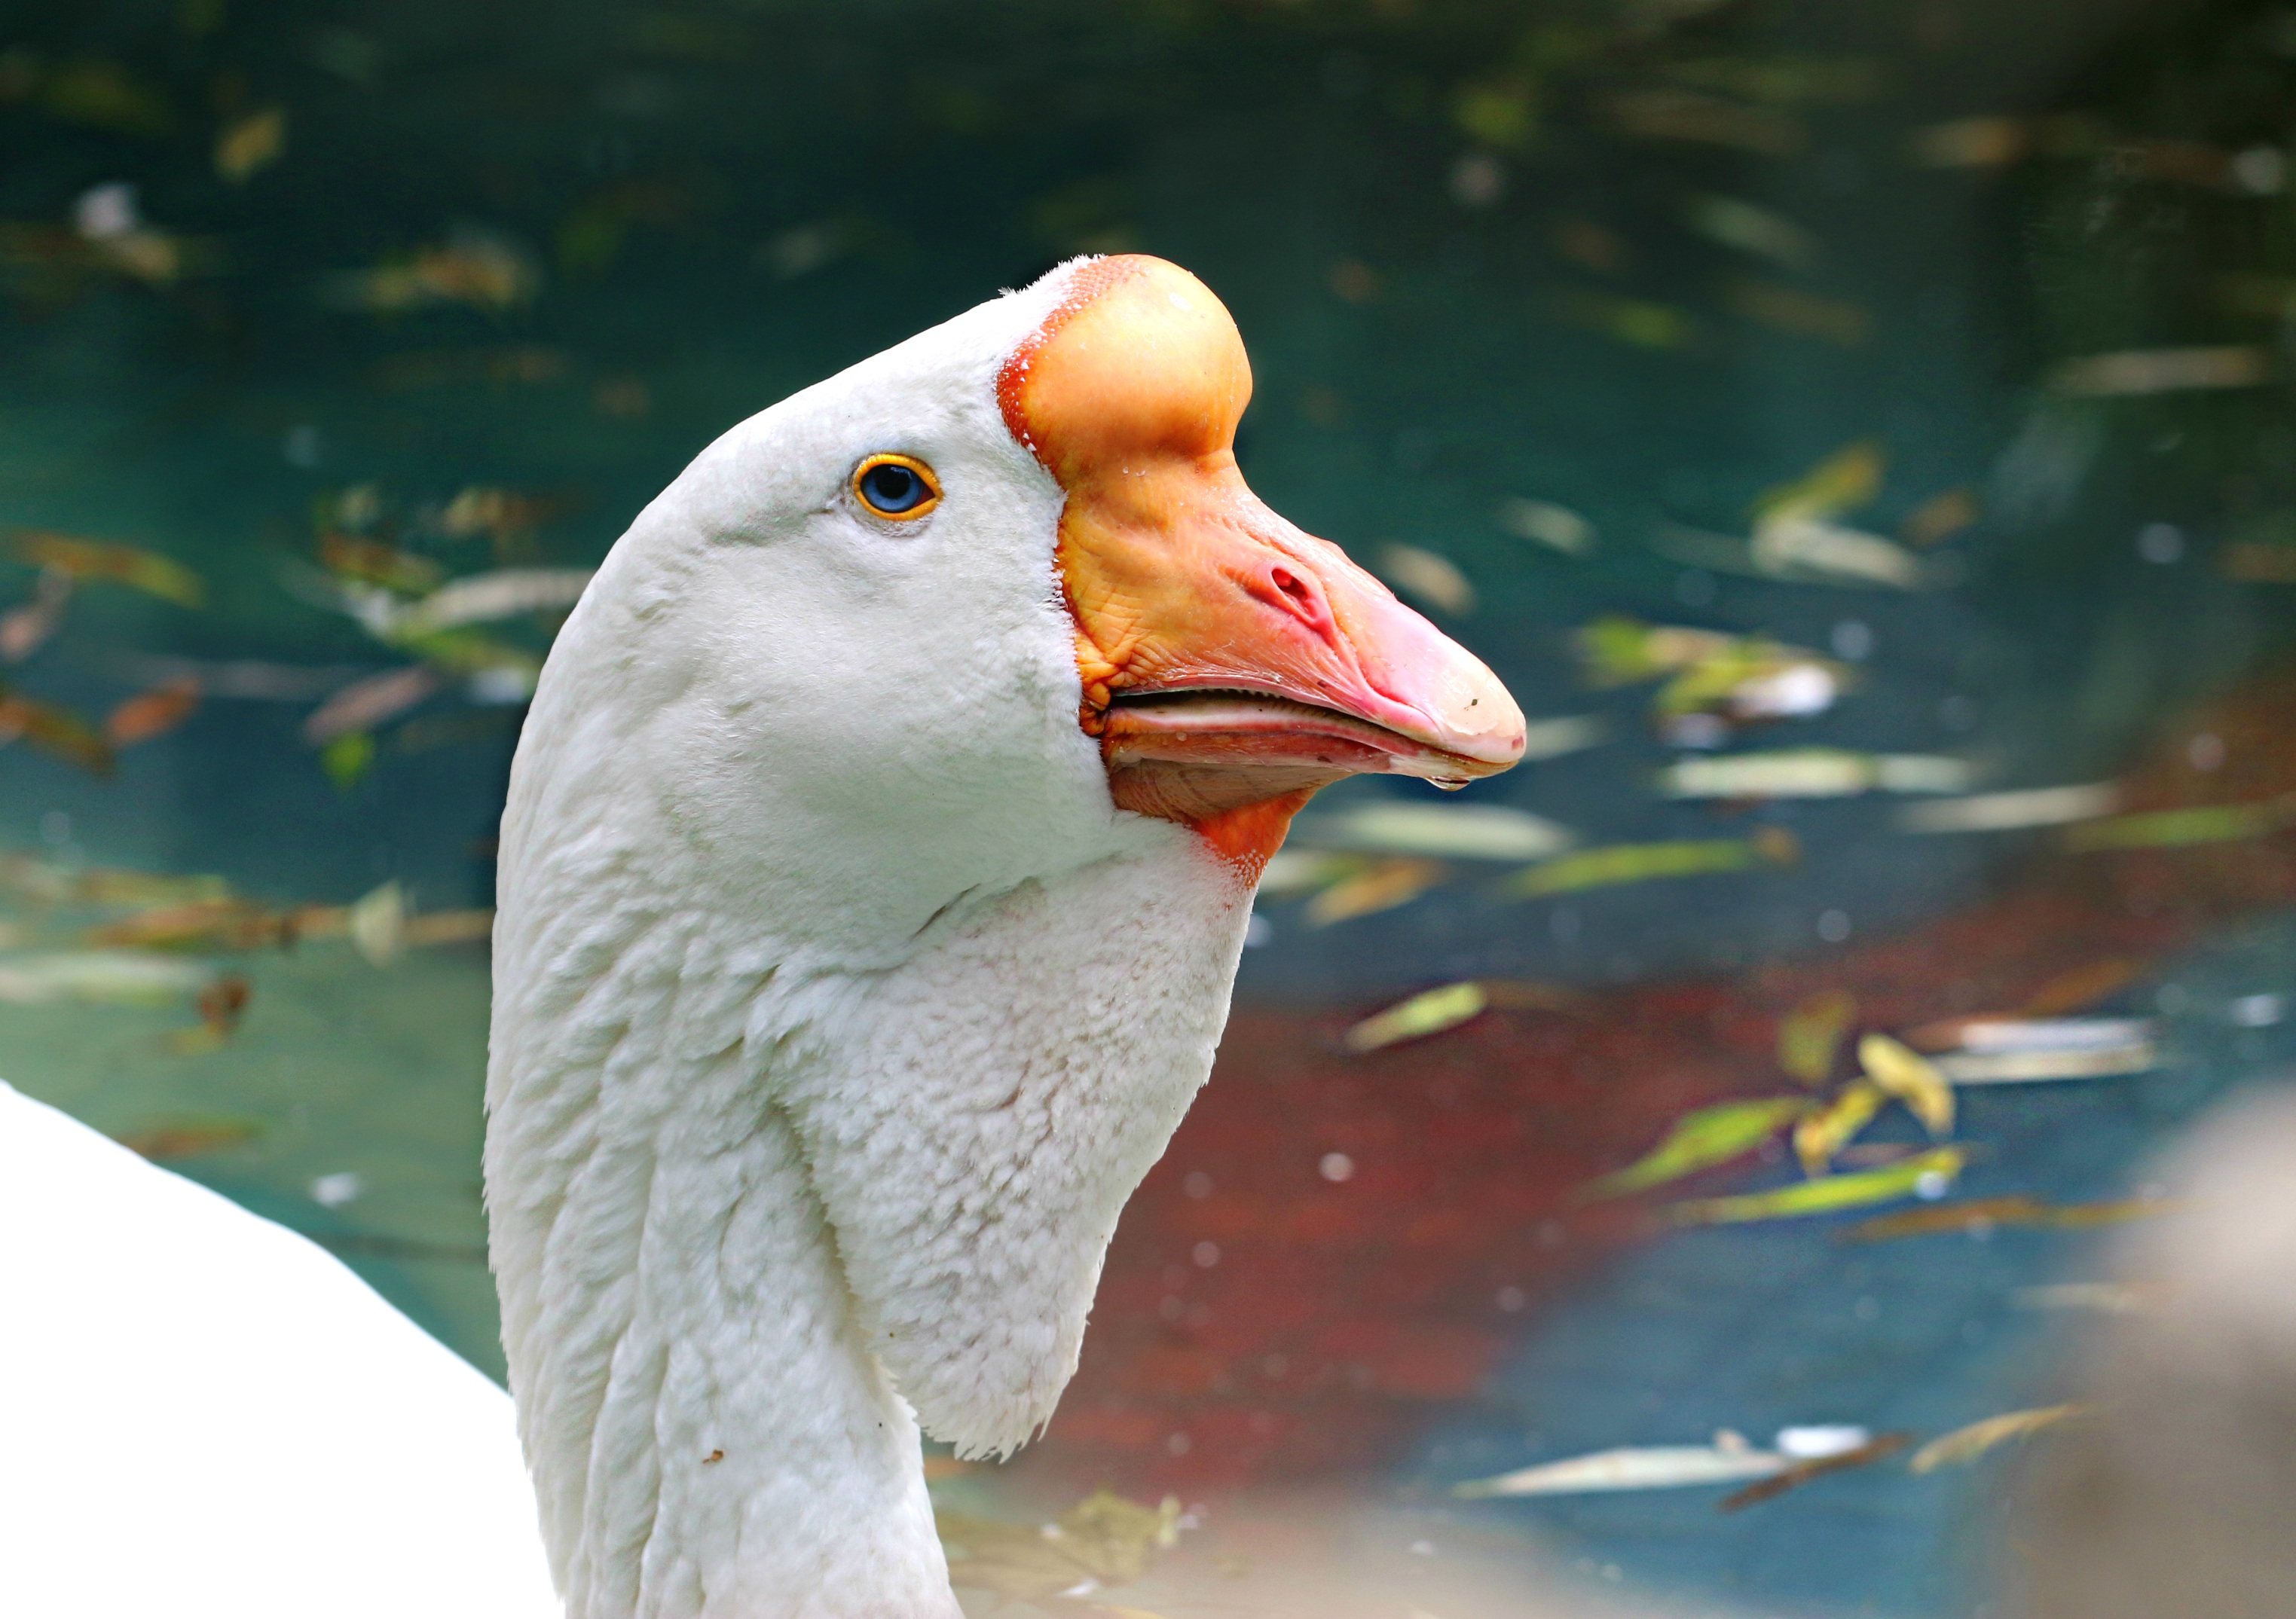
nature, bird, wing, white, pond, wildlife, zoo, beak, fauna, beard, duck, goose, vertebrate, strange, waterfowl, water bird, feathered race, ducks geese and swans